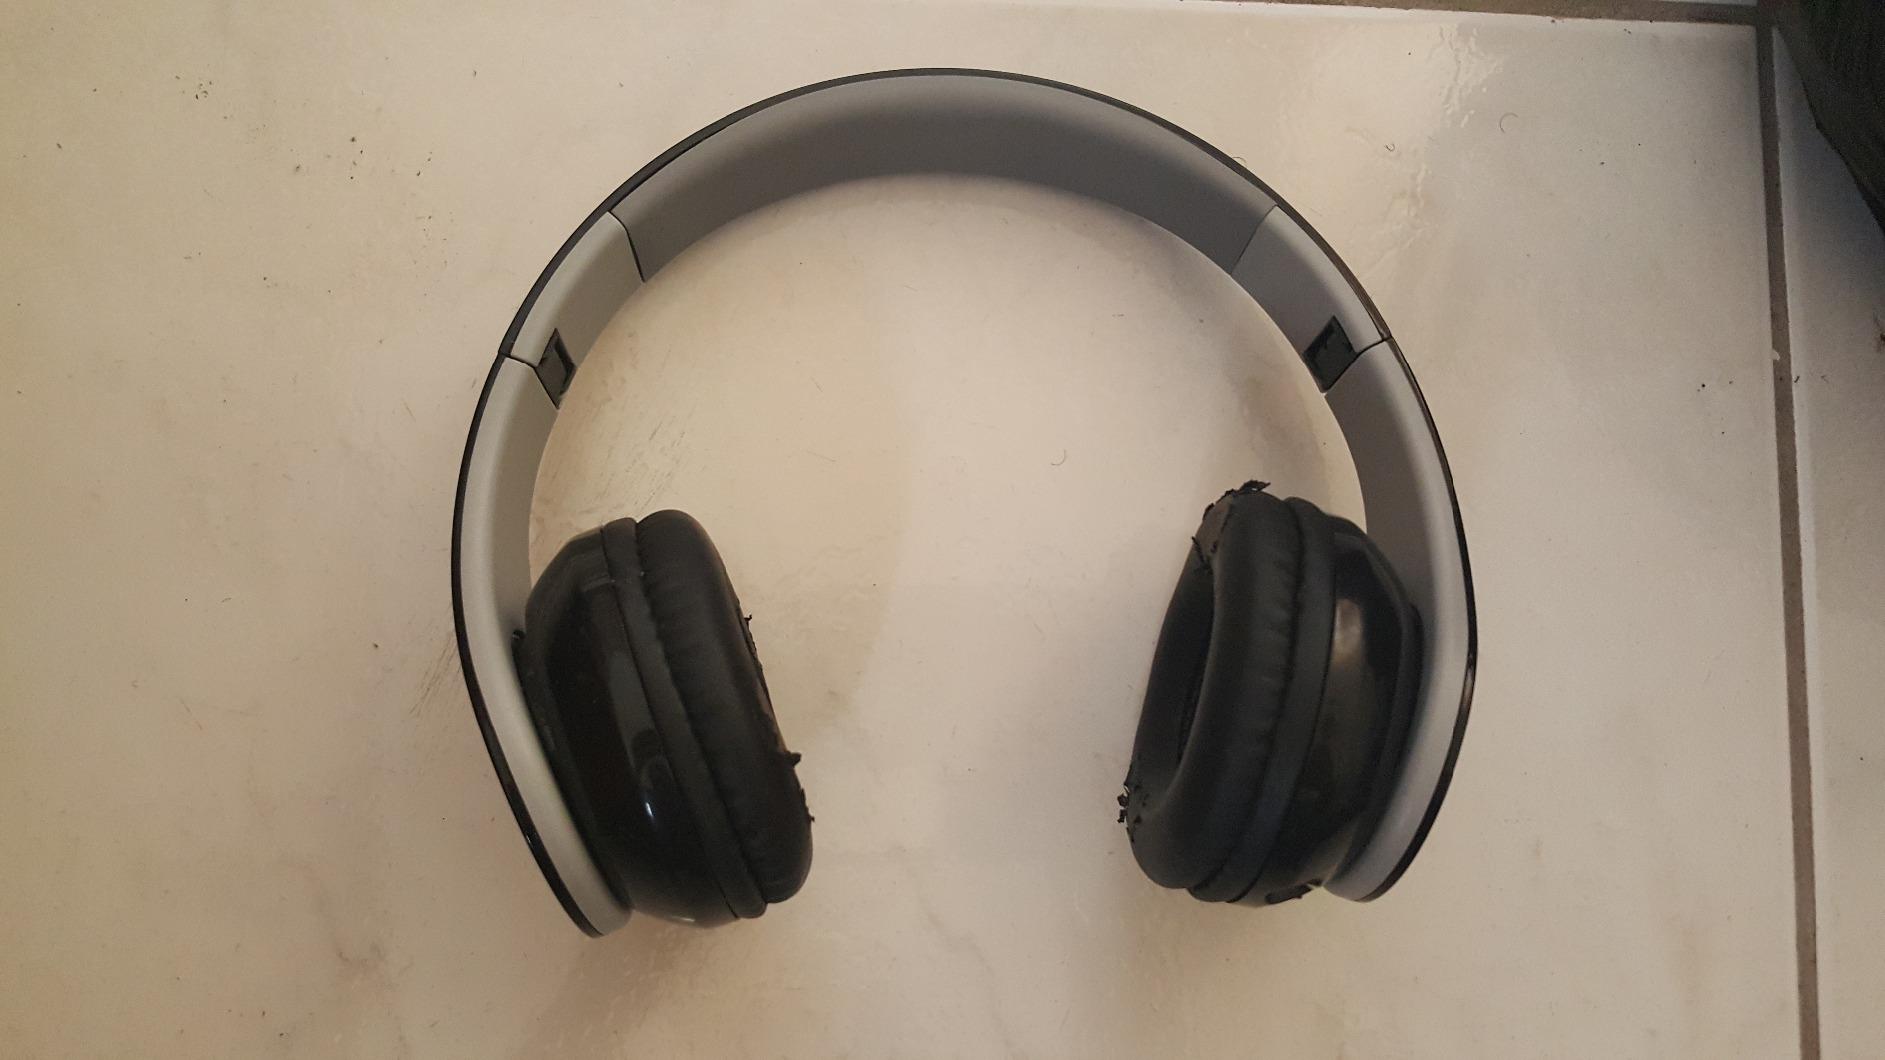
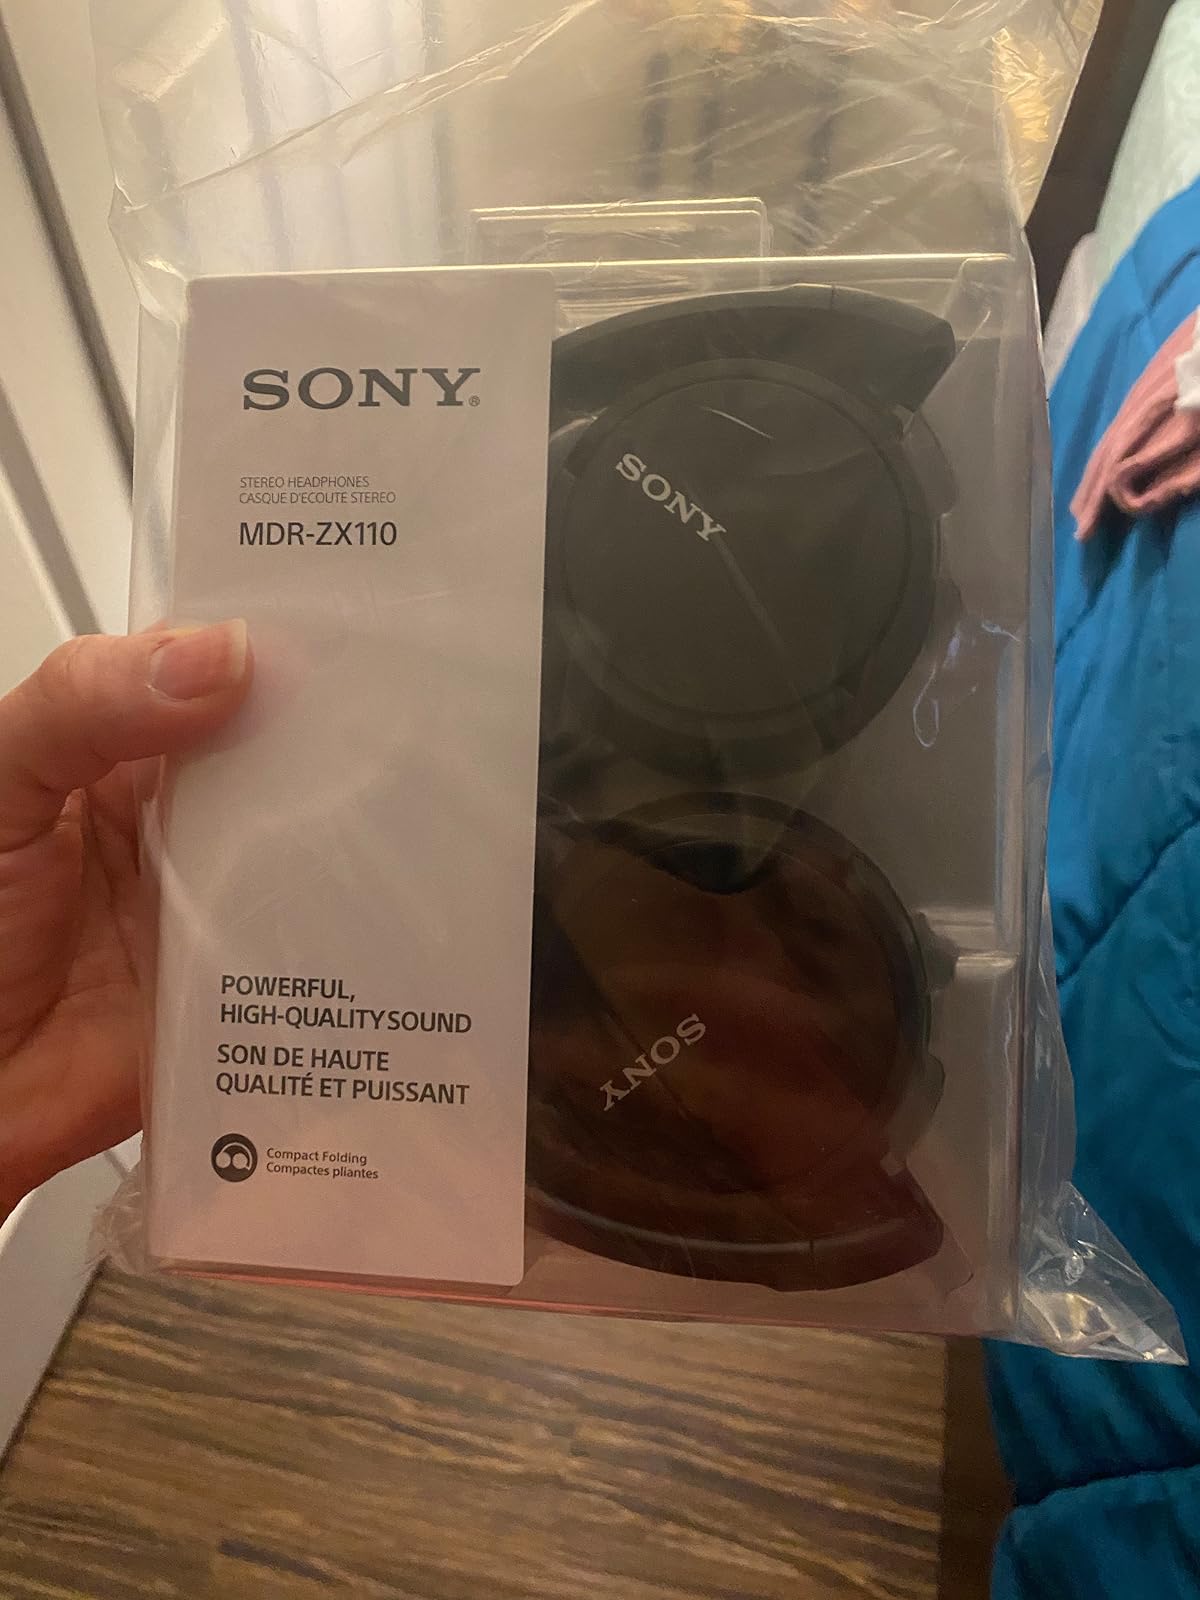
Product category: headphones
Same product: no